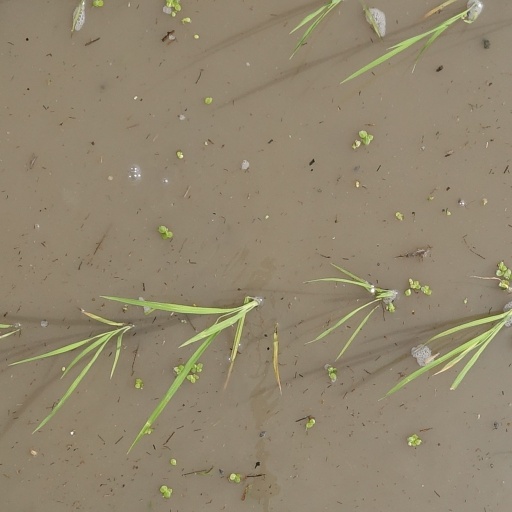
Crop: rice